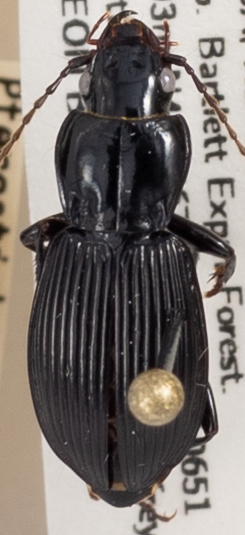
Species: Pterostichus coracinus
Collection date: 2019-06-26
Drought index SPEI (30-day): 0.362
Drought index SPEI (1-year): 1.22
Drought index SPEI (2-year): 0.998